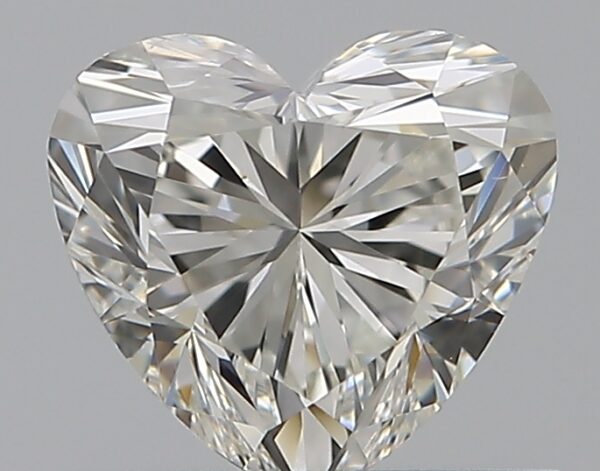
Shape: heart
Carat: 0.7
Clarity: SI1
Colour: I
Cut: GD
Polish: EX
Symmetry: VG
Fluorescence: N
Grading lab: GIA
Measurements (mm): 5.39 x 5.84 x 3.7